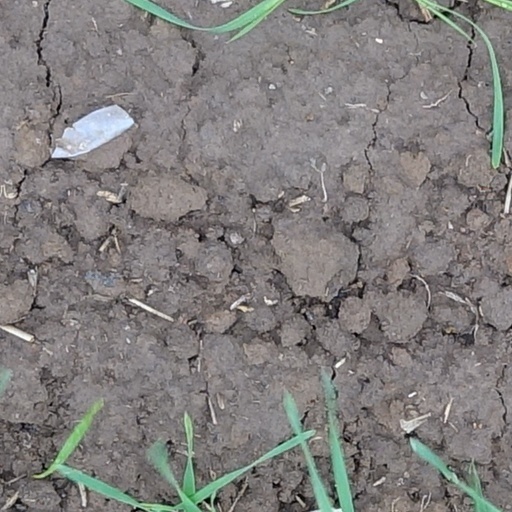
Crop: wheat